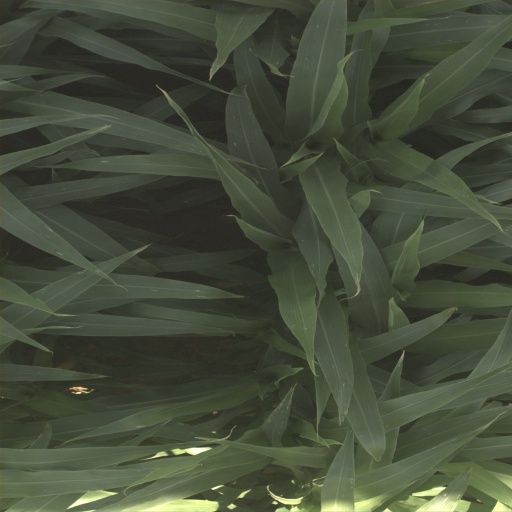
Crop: sorghum